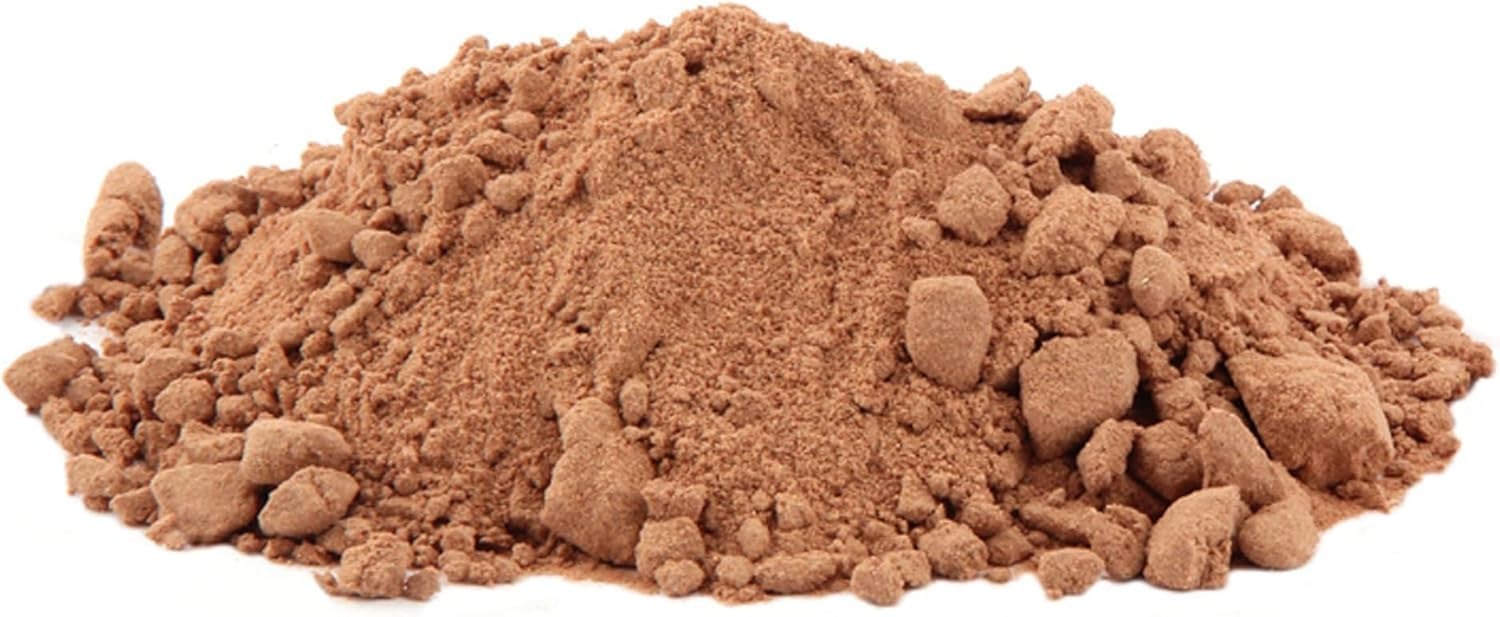
Item Name: NY Spice Shop Hawthorn Berry Powder (4 Ounce)
Bullet Point 1: 🍒HERBAL TEA - Brew hawthorn berry powder as a tea by adding a teaspoon of the powder to hot water. It can be enjoyed on its own or combined with other herbal teas for added flavor.
Bullet Point 2: 🍒SMOOTHIES - Add a teaspoon of hawthorn berry powder to your favorite smoothie recipe.Hawthorn berry extract can complement various fruit combinations, such as berries or apples.
Bullet Point 3: 🍒SYRUPS AND JAMS - Incorporate hawthorn extract powder into homemade syrups or jams. The powder can add a tangy and slightly sweet flavor to these preparations.
Bullet Point 4: 🍒BAKED GOODS - Add hawthorne powder to your baking recipes, such as muffins, cakes, or cookies.Hawthorne natural can provide a unique twist to your favorite treats.
Bullet Point 5: 🍒FRUIT PIES AND TARTS: Incorporate hawthorne berry extract powder into fruit pies and tarts for an interesting twist. Combine berries extract with other fruits like apples, strawberries, or cherries for a delicious filling.
Product Description: Hawthorn berry powder is a natural supplement that is made from the dried and ground berries of the hawthorn tree (Crataegus spp.). Hawthorn berries have been used for centuries.<br><br> The powder form of hawthorn berry is a convenient and versatile way to consume this superfood, as it can easily be added to smoothies, baked goods, or simply mixed with water. <br><br> This hawthorn berry powder is made from high-quality, natural hawthorn berries that are carefully harvested and dried to preserve their natural freshness. The berries are then ground into a fine powder. <br><br> To use hawthorn berry powder, simply mix one teaspoon with water or your favorite beverage, or add it to your favorite recipe. It has a slightly tart and sweet flavor, making it a tasty addition to a variety of foods and drinks. <br><br> <li>If you're looking for a heart-y supplement, hawthorn berry powder is the berry best choice. <li>Hawthorn berry powder is the secret ingredient to a happy life. You'd be berry-foolish not to try it. <li>Berry up your life with hawthorn berry powder. It's the chessiest way to show your heart some love. <li>Hawthorn berry powder may sound like a mouthful, but it's worth every berry bite. <li>If you're looking to put some pep in your step, hawthorn berry powder is the whey to go. It's cheesy, but it's true. <li>Hawthorn berry powder is the cheese to your macaroni. It's the perfect addition to your dishes.
Value: 4.0
Unit: Ounce

Price: 6.99